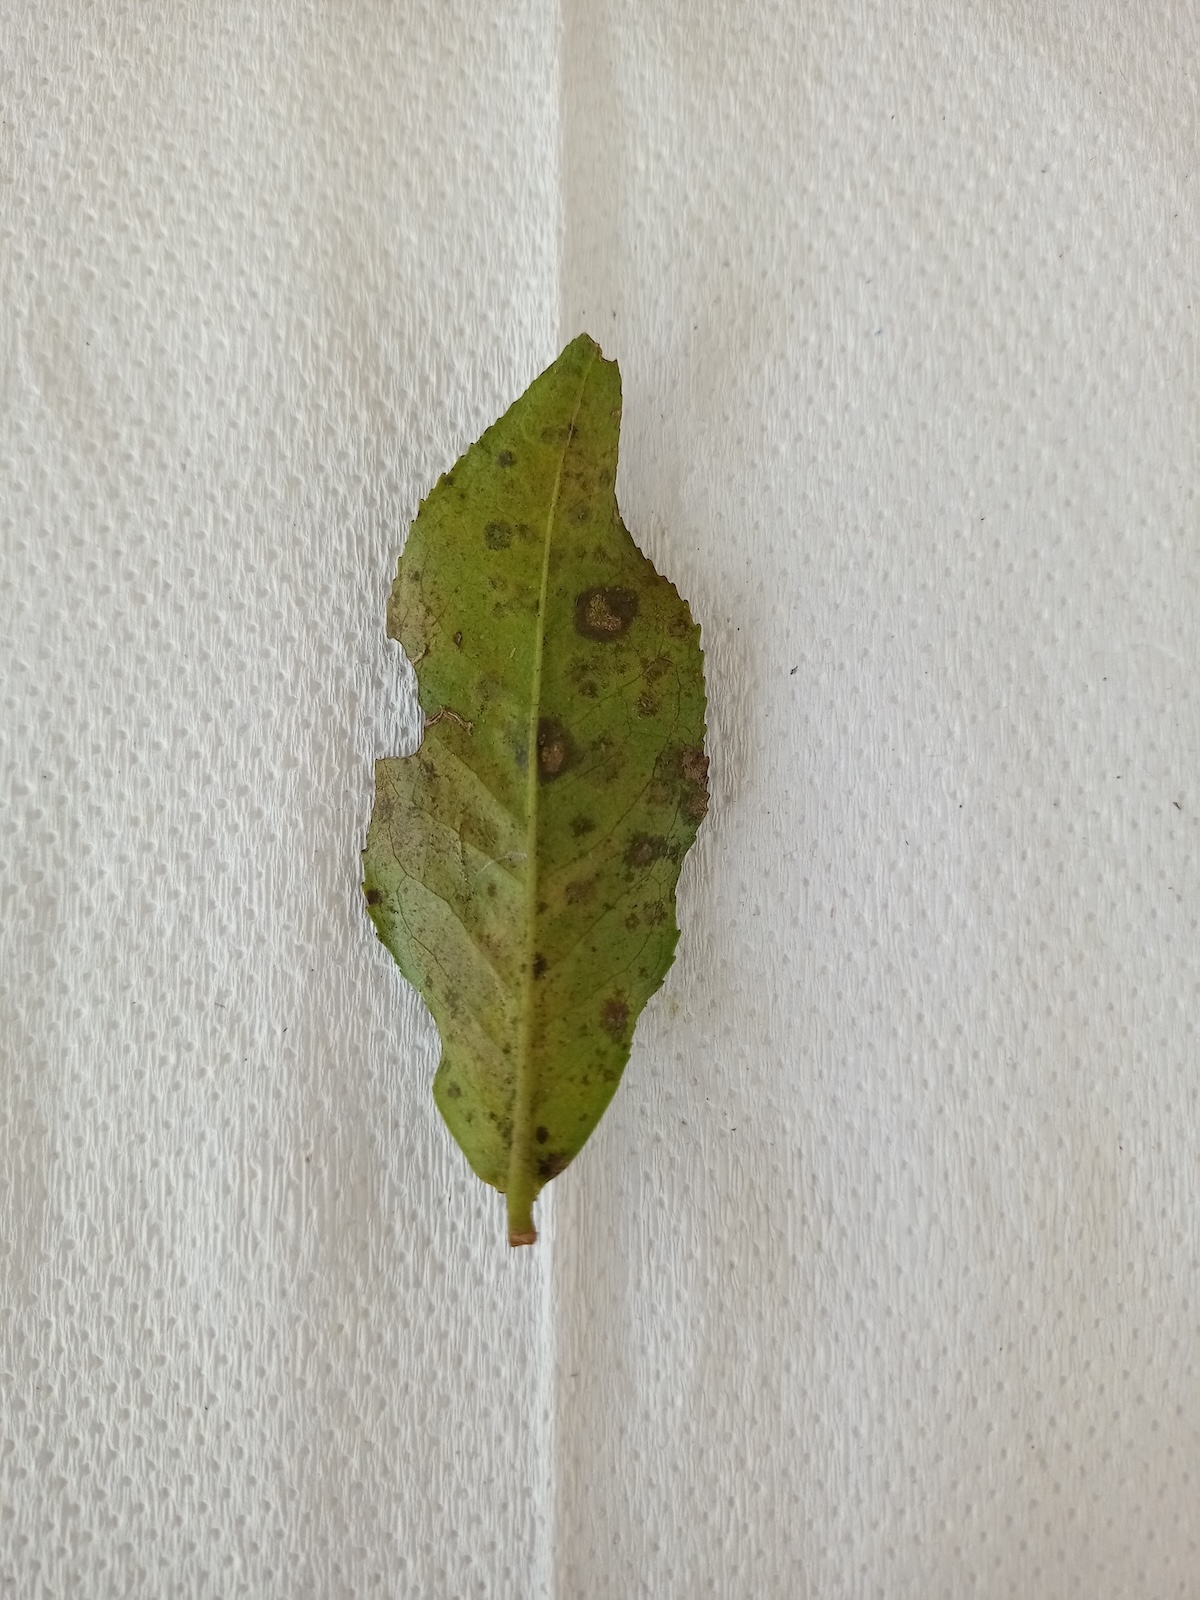
Label: Tea algal leaf spot